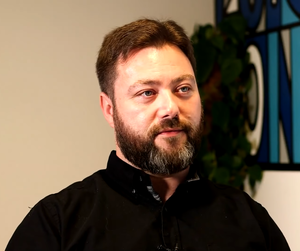
Carl Benjamin, connu sous le pseudonyme Sargon d'Akkad, né en 1979, est un youtubeur anti-féministe britannique. Ancien membre du UKIP, un parti eurosceptique de droite, il a été un de ses candidats pour la circonscription du sud-ouest de l'Angleterre aux élections du Parlement européen de 2019.